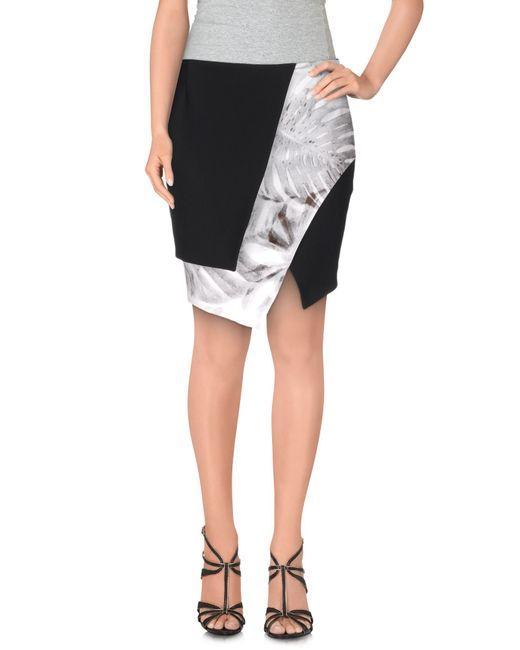
schwarz-weißer Schichtrock mit Mustern und kurzem Frontschlitz.